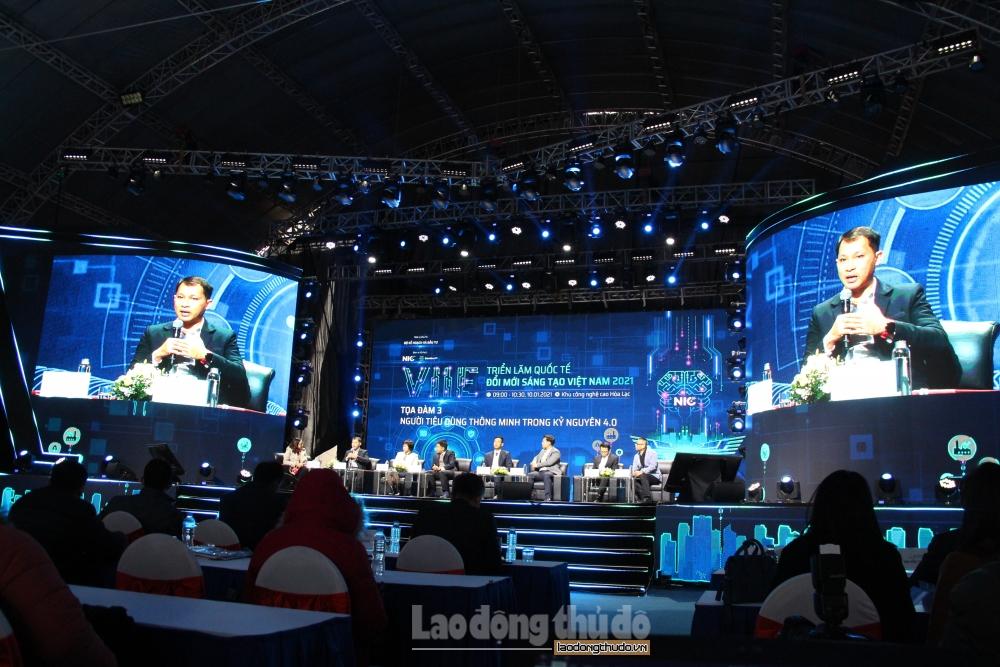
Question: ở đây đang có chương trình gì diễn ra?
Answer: chương trình triển lãm quốc tế đổi mới sáng tạo việt nam 2021